Basilica of St Giles

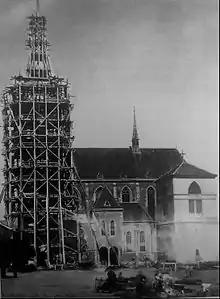
Construction of tower

Around 1206, Cistercian monks of Polish Koprzywnica established a monastery that was eventually dedicated and named after Saint Giles. In the 13th century, The Royal Charter of King Bela IV was the first to mention the church in local documents. The temple is also mentioned by Karol's son and successor, Louis I of Hungary. The construction of the temple, that exists today, began in the mid-14th century when German colonists settled the territory.